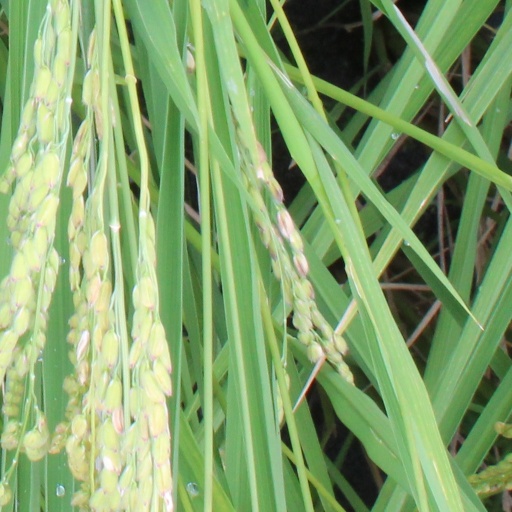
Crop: rice